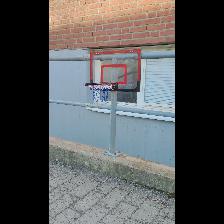
Label: NonHuman